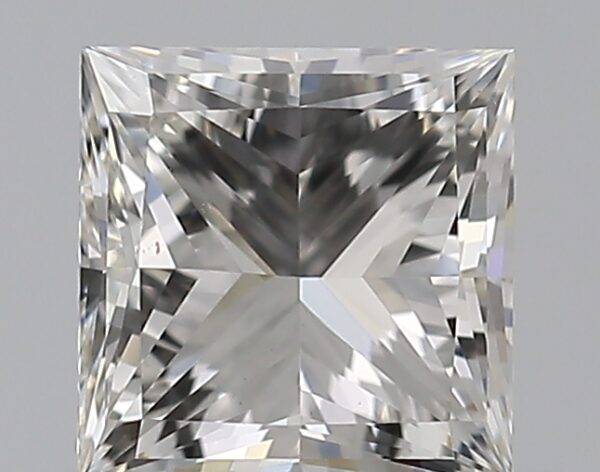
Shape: princess
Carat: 0.5
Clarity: VS2
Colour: H
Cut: VG
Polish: EX
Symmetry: GD
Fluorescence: N
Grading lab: GIA
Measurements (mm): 4.29 x 4.26 x 3.08